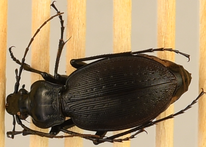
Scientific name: Carabus goryi
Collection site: Mountain Lake Biological Station NEON (MLBS), plot MLBS_002